2022 Asian Men's Youth Handball Championship

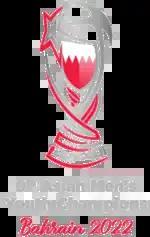

The 2022 Asian Men's Youth Handball Championship was the 9th edition of the Asian Men's Youth Handball Championship, a biannual championship in handball organized by the Asian Handball Federation (AHF).